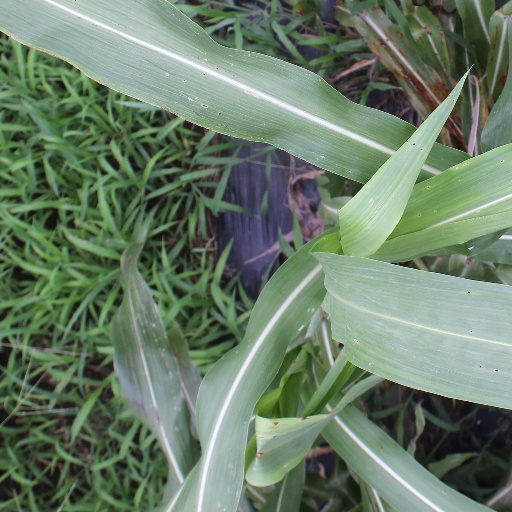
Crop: sorghum